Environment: real
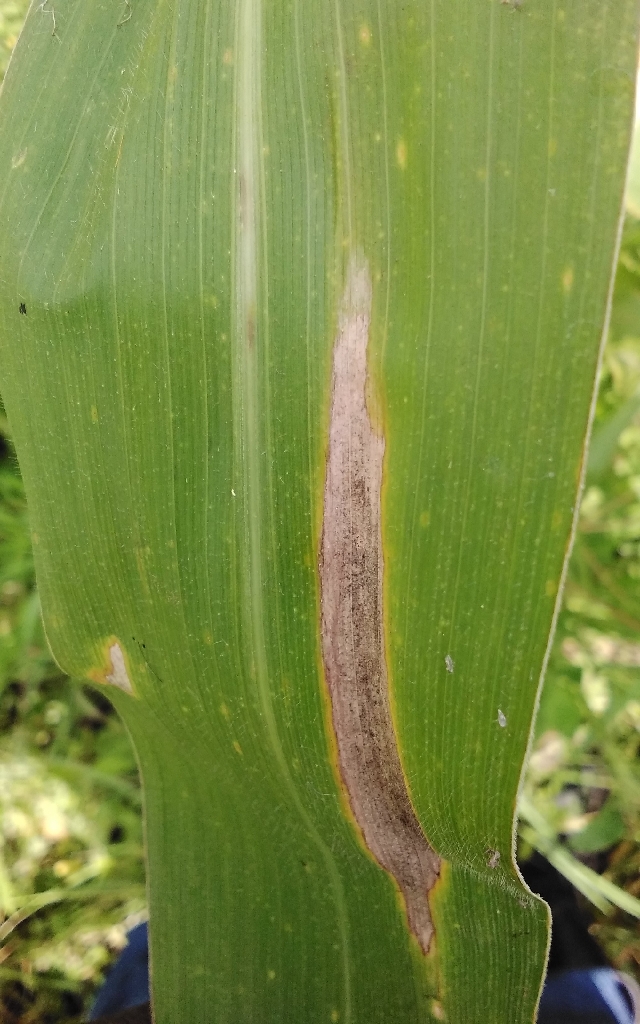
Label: northern_corn_leaf_blight